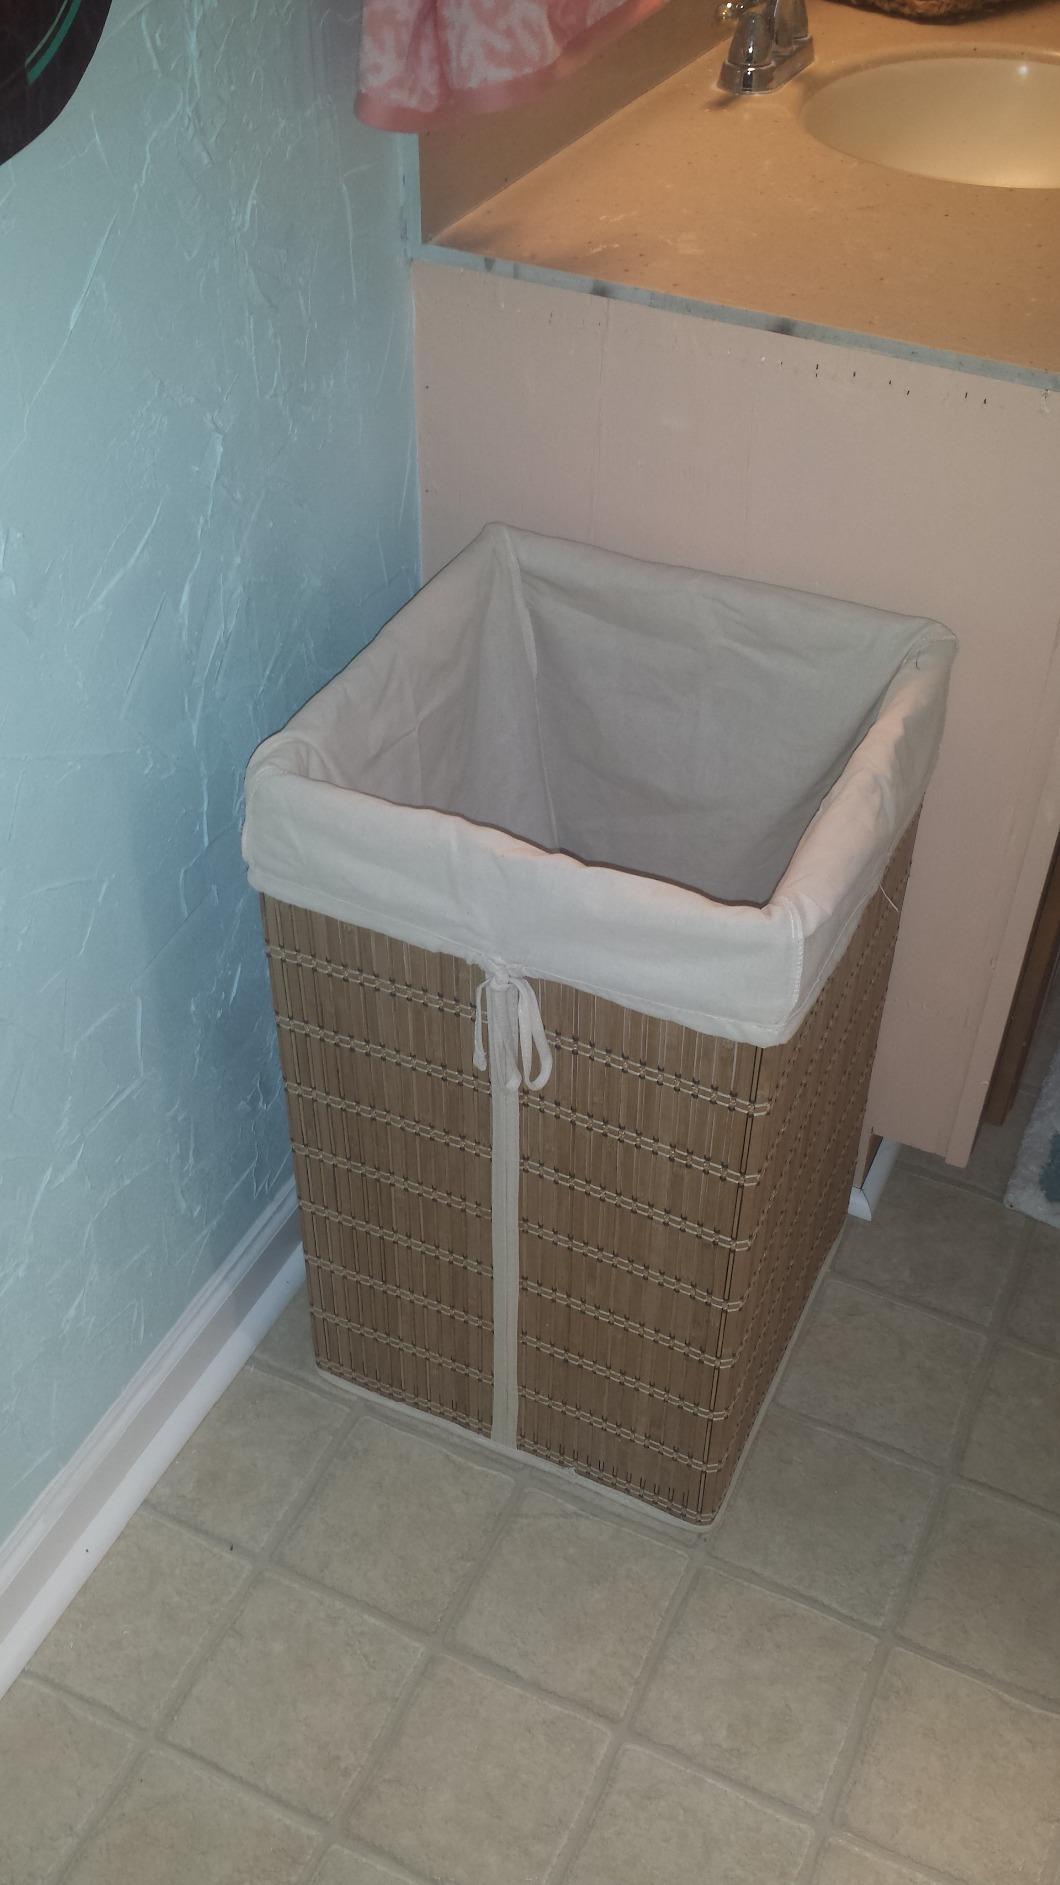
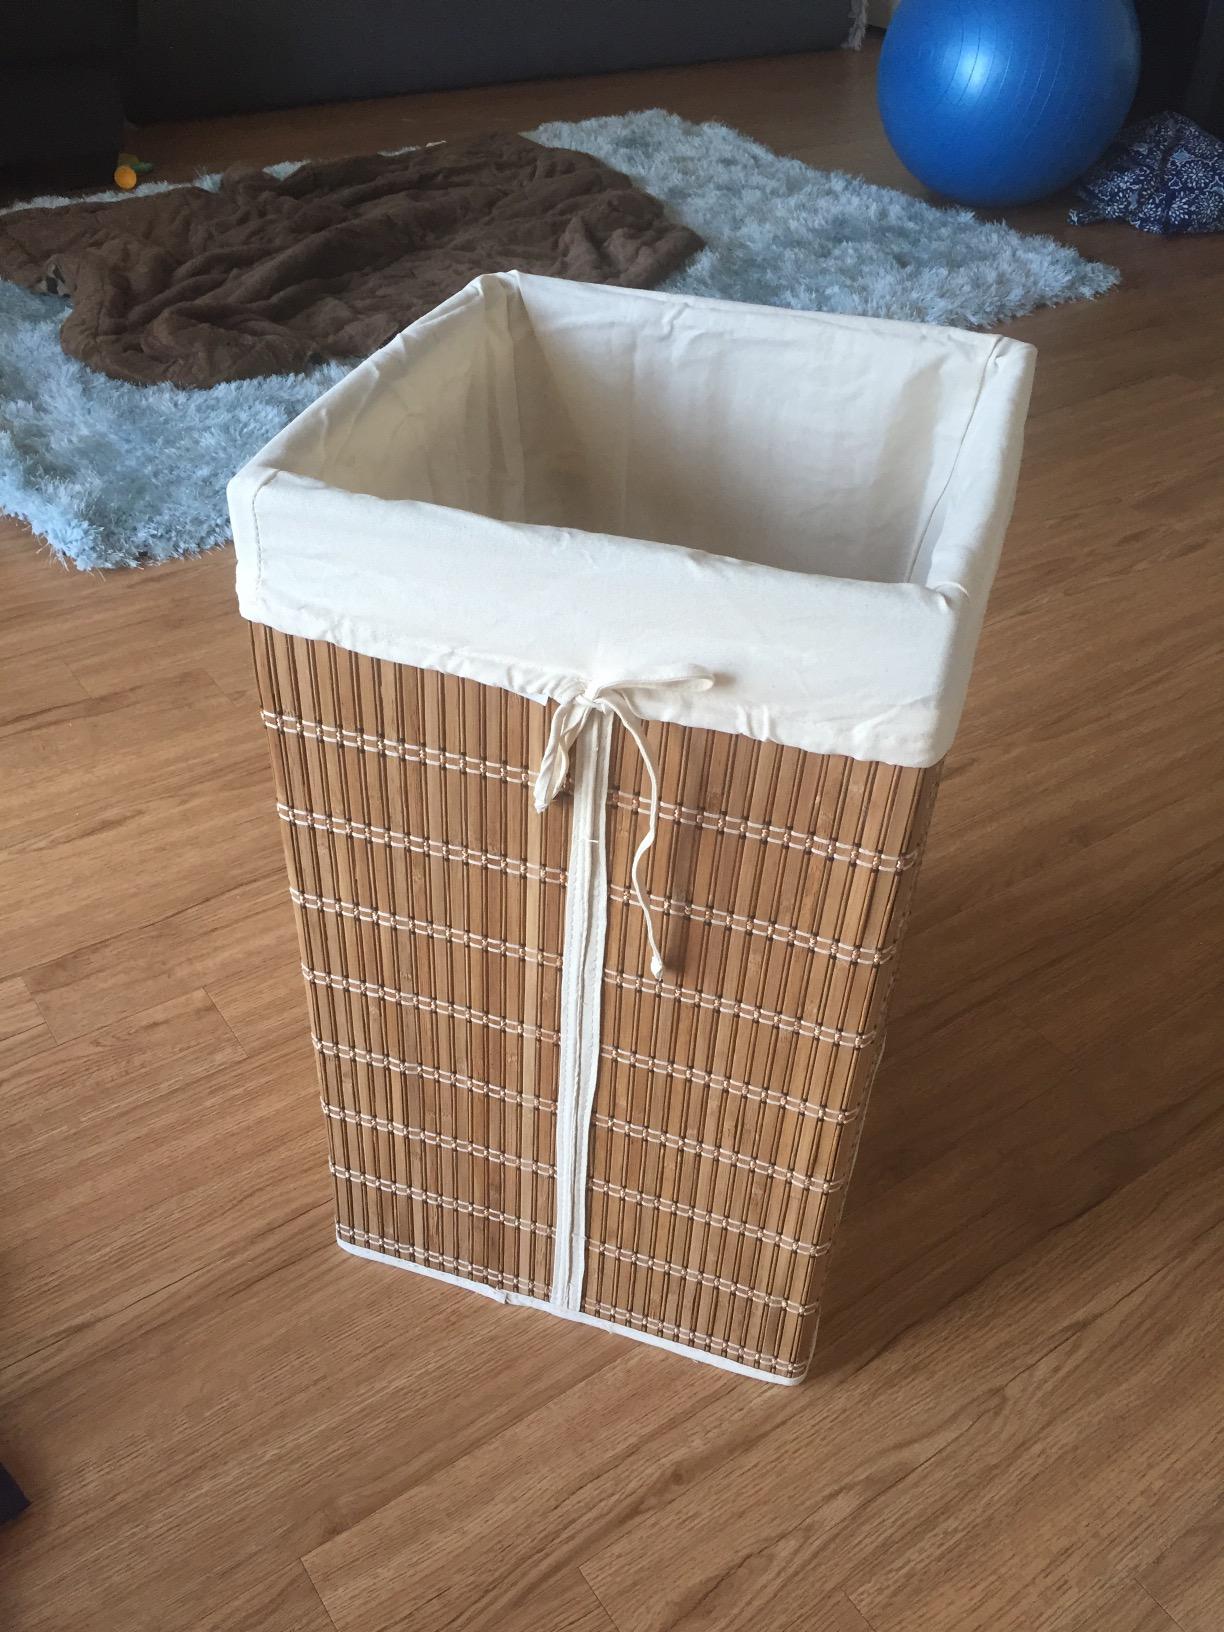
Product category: items_hamper
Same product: yes